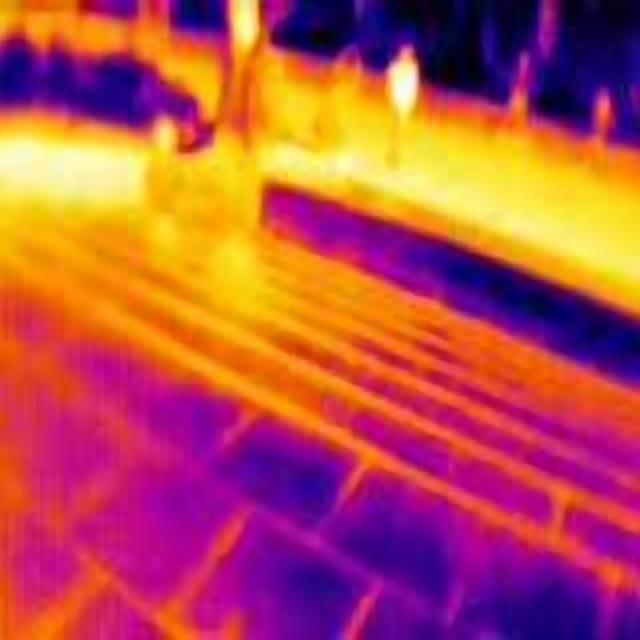
Detected objects:
label: person
label: person
label: person
label: person
label: person